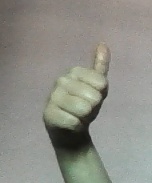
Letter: aleff